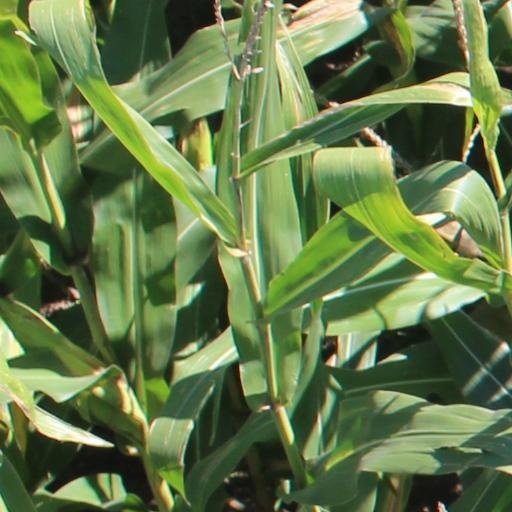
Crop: maize; corn